Elamite cuneiform

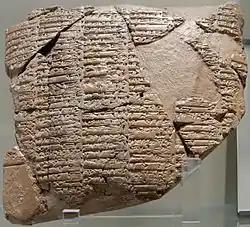
Probable treaty of alliance between Naram-Sin and Khita of Susa, king of Awan. Elamite cuneiforms, c. 2250, Susa, Louvre Museum.

The earliest text using Elamite cuneiform, an adaptation of Akkadian cuneiform, is a treaty between the Akkadian Naram-Sin and the Elamite Khita that dates back to 2250 BCE. The Treaty enumerates the kings of Elam, as guarantors of the agreement, and states: